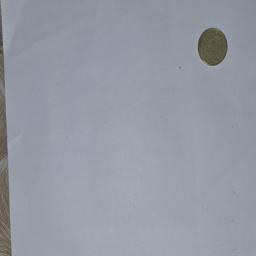
Label: 5_Old_Back